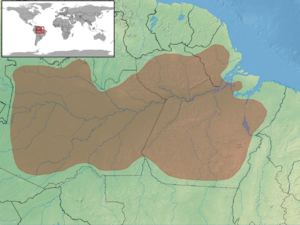
Varzea bistriata est une espèce de sauriens de la famille des Scincidae.